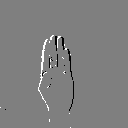
ASL letter: b